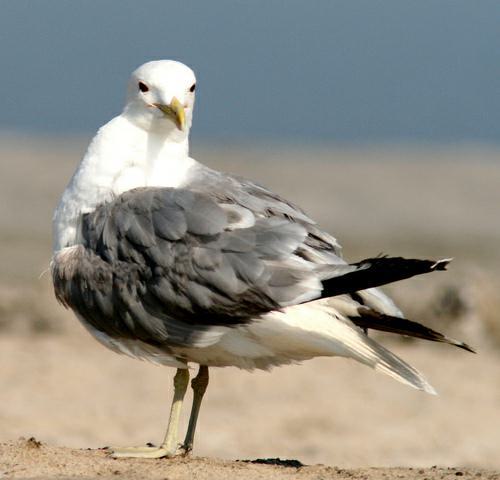
A photo of a california gull